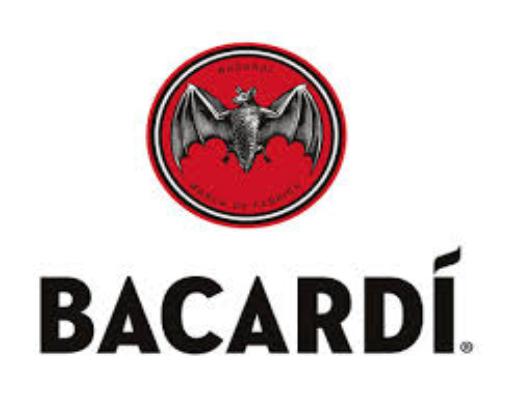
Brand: Bacardi
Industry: Food